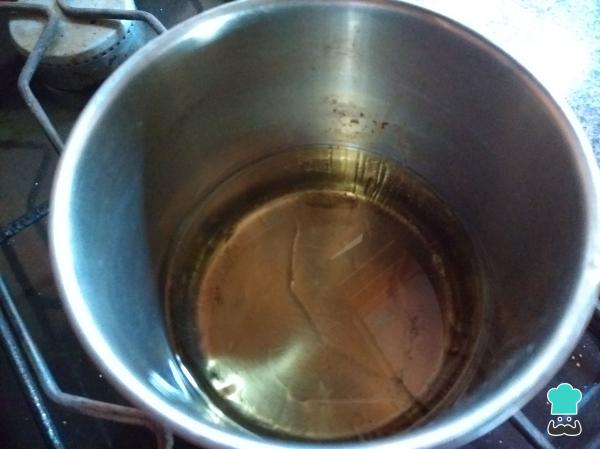
2Calienta el aceite en un recipiente con un diámetro no muy grande o no se sumergirán completamente y, por tanto, no se cocinará la masa para empanadas fritas de carne de forma pareja.